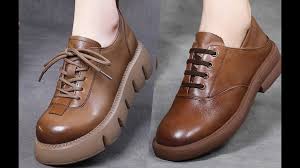
Label: Brogue